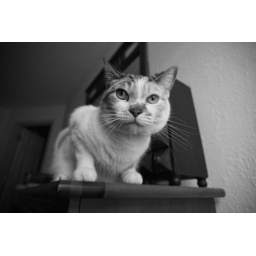
Angel the cat in black and white.